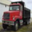
Label: truck